The Divine Jetta

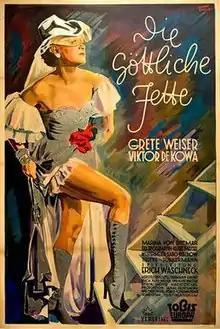

The Divine Jetta is a 1937 German musical comedy film directed by Erich Waschneck and starring Grethe Weiser, Viktor de Kowa, and Marina von Ditmar.